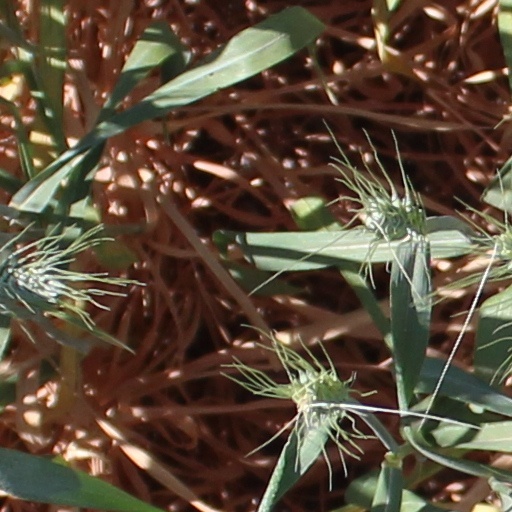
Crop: wheat